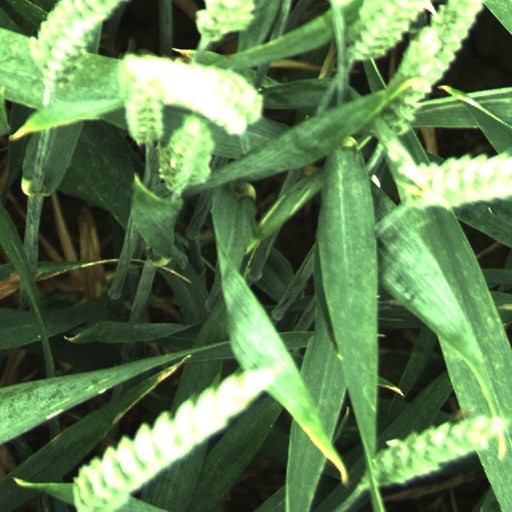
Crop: wheat